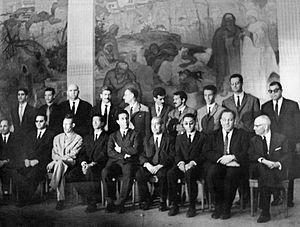
Cette page concerne l'année 1962 du calendrier grégorien.
Le premier gouvernement Ahmed Ben Bella est le premier gouvernement de l'Algérie après l'indépendance de l'Algérie. Proposé par le chef du gouvernement, président du Conseil Ahmed Ben Bella.
1962 est une année commune commençant un lundi.